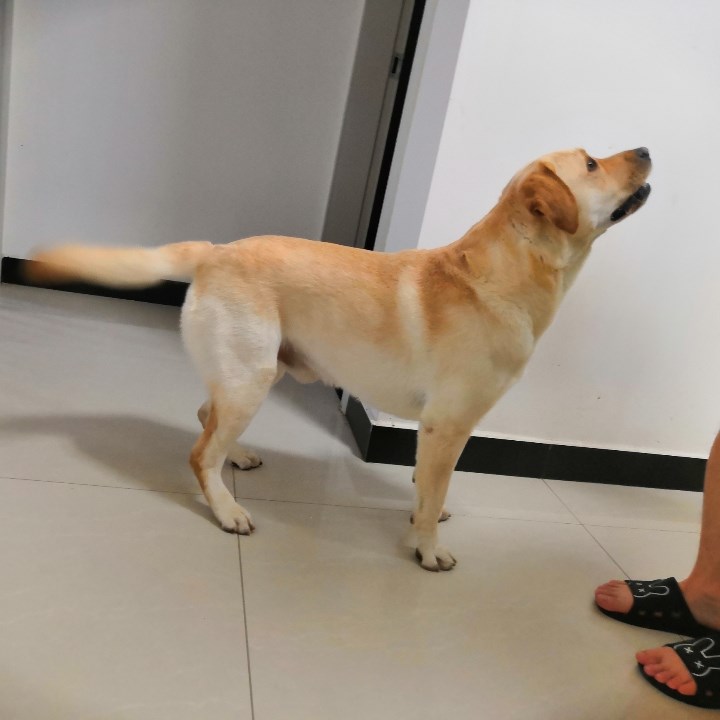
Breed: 3580-n000122-Labrador_retriever